Describe the emotion expressed in this image:  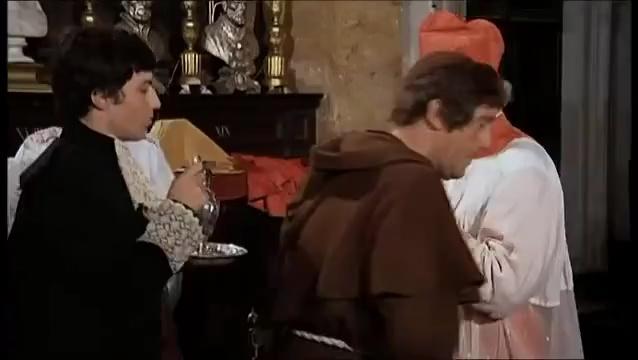
This person displays Suffering, valence and arousal with high intensity.